Arthur Keily

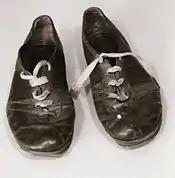

Keily did not take an interest in competitive running until he was 28, after one of his brothers joined the Derby and County Athletic Club. In 1949 Arthur joined the club as well (as did, eventually, all six of his male siblings), but did not participate in his first marathon until 1953, finishing 12th in an event that spanned from Doncaster to Sheffield. One year later, however, it was in this race that he recorded his first victory, completing the course in 2:30:45, five seconds ahead of the previous year's champion. Between his first victory and his appearance at the 1960 Summer Olympics, he competed in twenty-seven local and international marathons, winning eleven of them and placing within the top three in an additional six. He was soon chosen as club captain and helped them become national champions in 1960 after instituting a more difficult training routine. He was stricter still with himself and, in his prime, ran more than 130 miles a week as part of his training regimen.